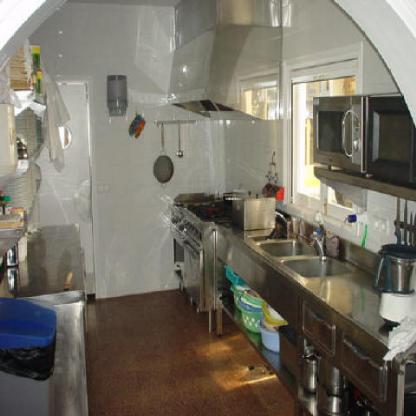
Scene: Indoor